Fadil Bellaabouss

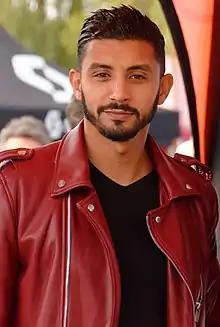
Fadil Bellaabouss in 2015

Fadil Bellaabouss (born 15 June 1986 in Belfort) is a French track and field athlete who specialises in the 400 metres hurdles.